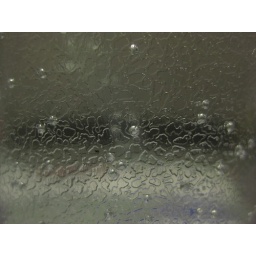
water in a cup - Free Texture